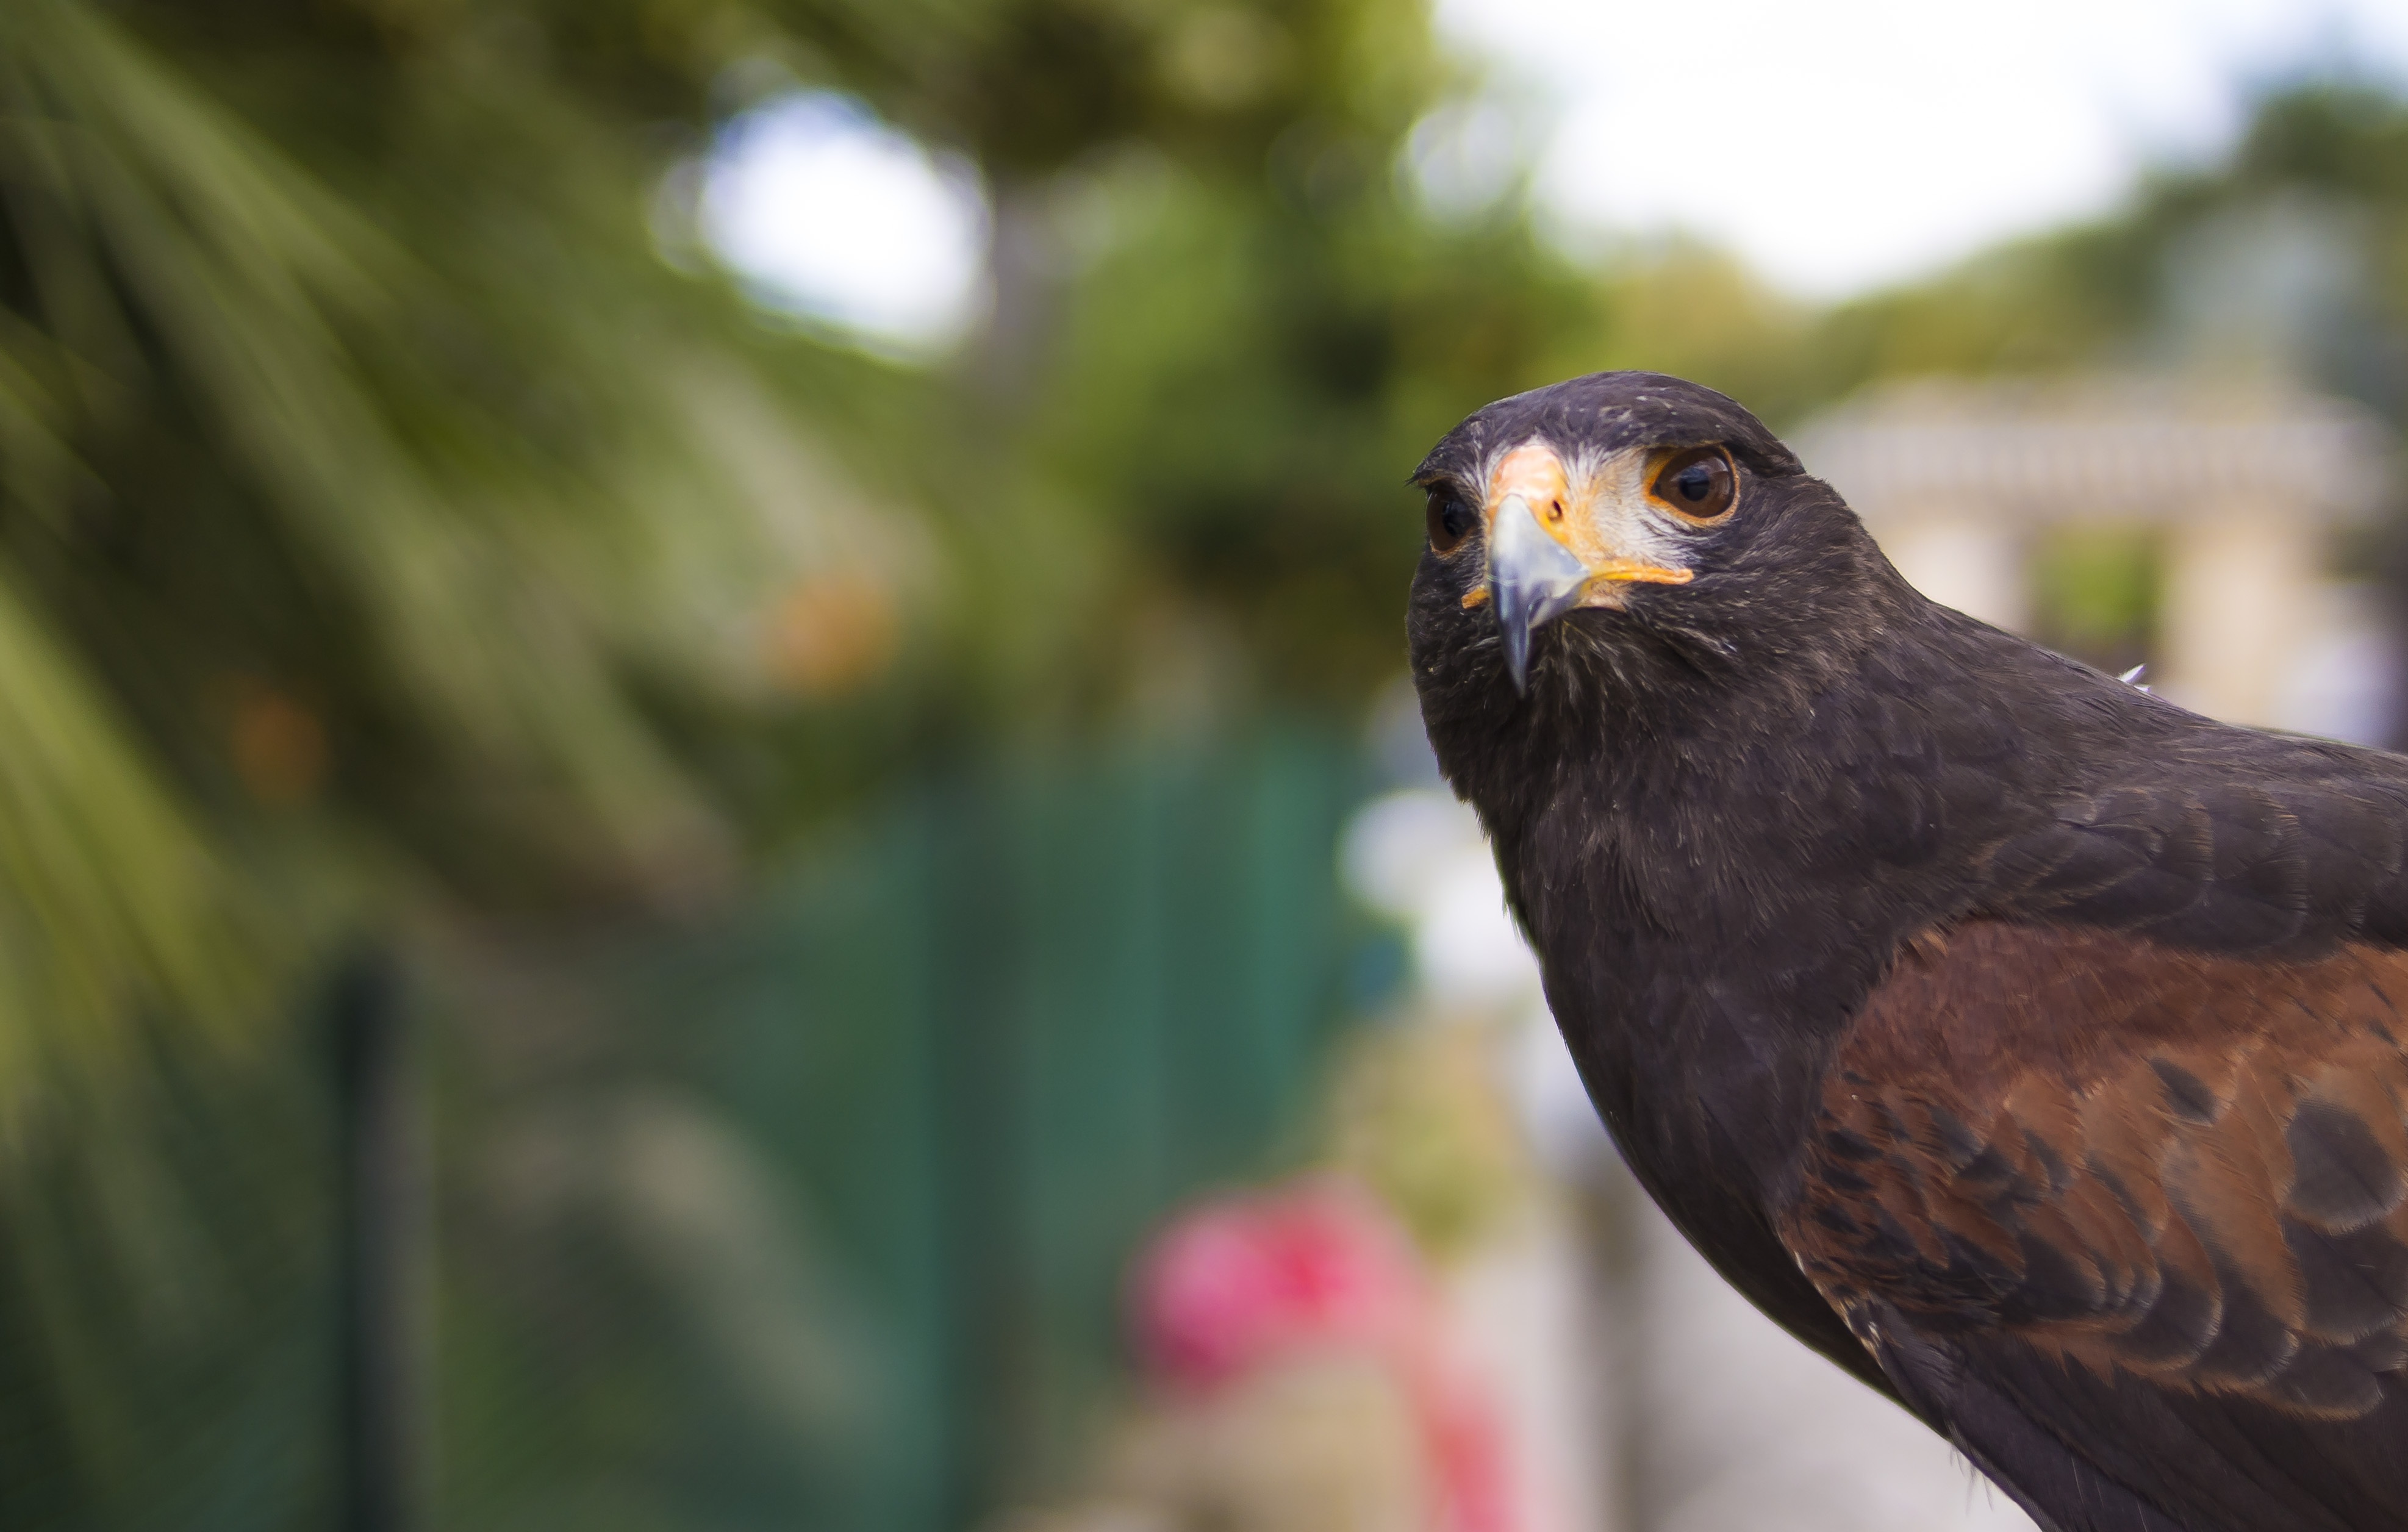
bird, peak, wildlife, beak, eagle, hawk, fauna, bird of prey, feathers, vertebrate, ave, falcon, aguila, accipitriformes